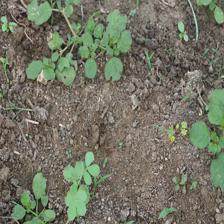
Label: BroadLeafWeed